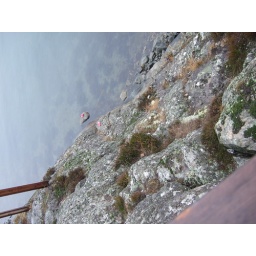
View along the line of the slide from the landing. Pink shoes on Ledge #3 and the rock in the water.